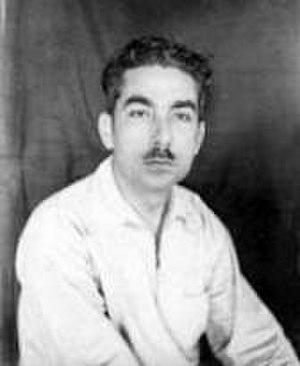
Juan Marinello Vidaurreta est un homme politique cubain. Il a été député, sénateur, ministre, recteur de l'Université de La Havane en 1962 et écrivain cubain. Il est ministre de Fulgencio Batista. Il est ambassadeur de Cuba à l'UNESCO.